COVID-19 pandemic in Ghana

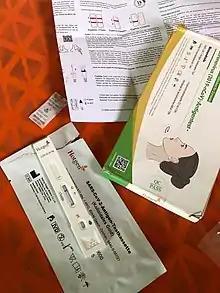
COVID-19 Antigen Self Test Kit

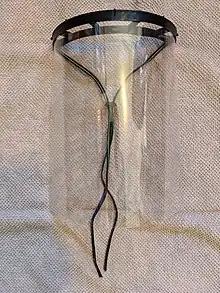
Face Shield

For details see Timeline of the COVID-19 pandemic in Ghana